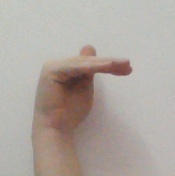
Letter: khaa